Back office

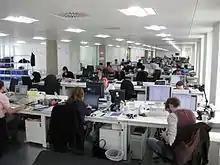
Back office workers at a company in London

A back office in most corporations is where work that supports "front office" work is done. The front office is the "face" of the company and is all the resources of the company that are used to make sales and interact with customers and clients. The back office is all the resources of the company that are devoted to actually creating a product or service like data entry, payroll, accounting and the other labor which is not seen by customers, such as administration or logistics. Broadly speaking, back office work includes roles that affect the costs side of a business's trading statement and front office work includes roles that affect the income side of a business's trading statement.